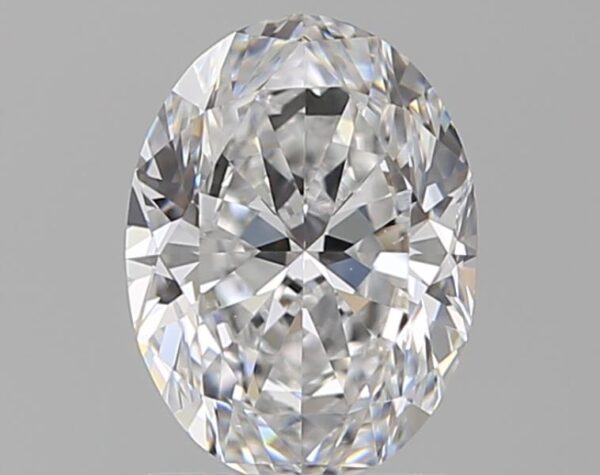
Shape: oval
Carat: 1.2
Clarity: VS1
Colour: D
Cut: EX
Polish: EX
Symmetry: EX
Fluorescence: F
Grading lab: GIA
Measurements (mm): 7.86 x 5.86 x 3.75